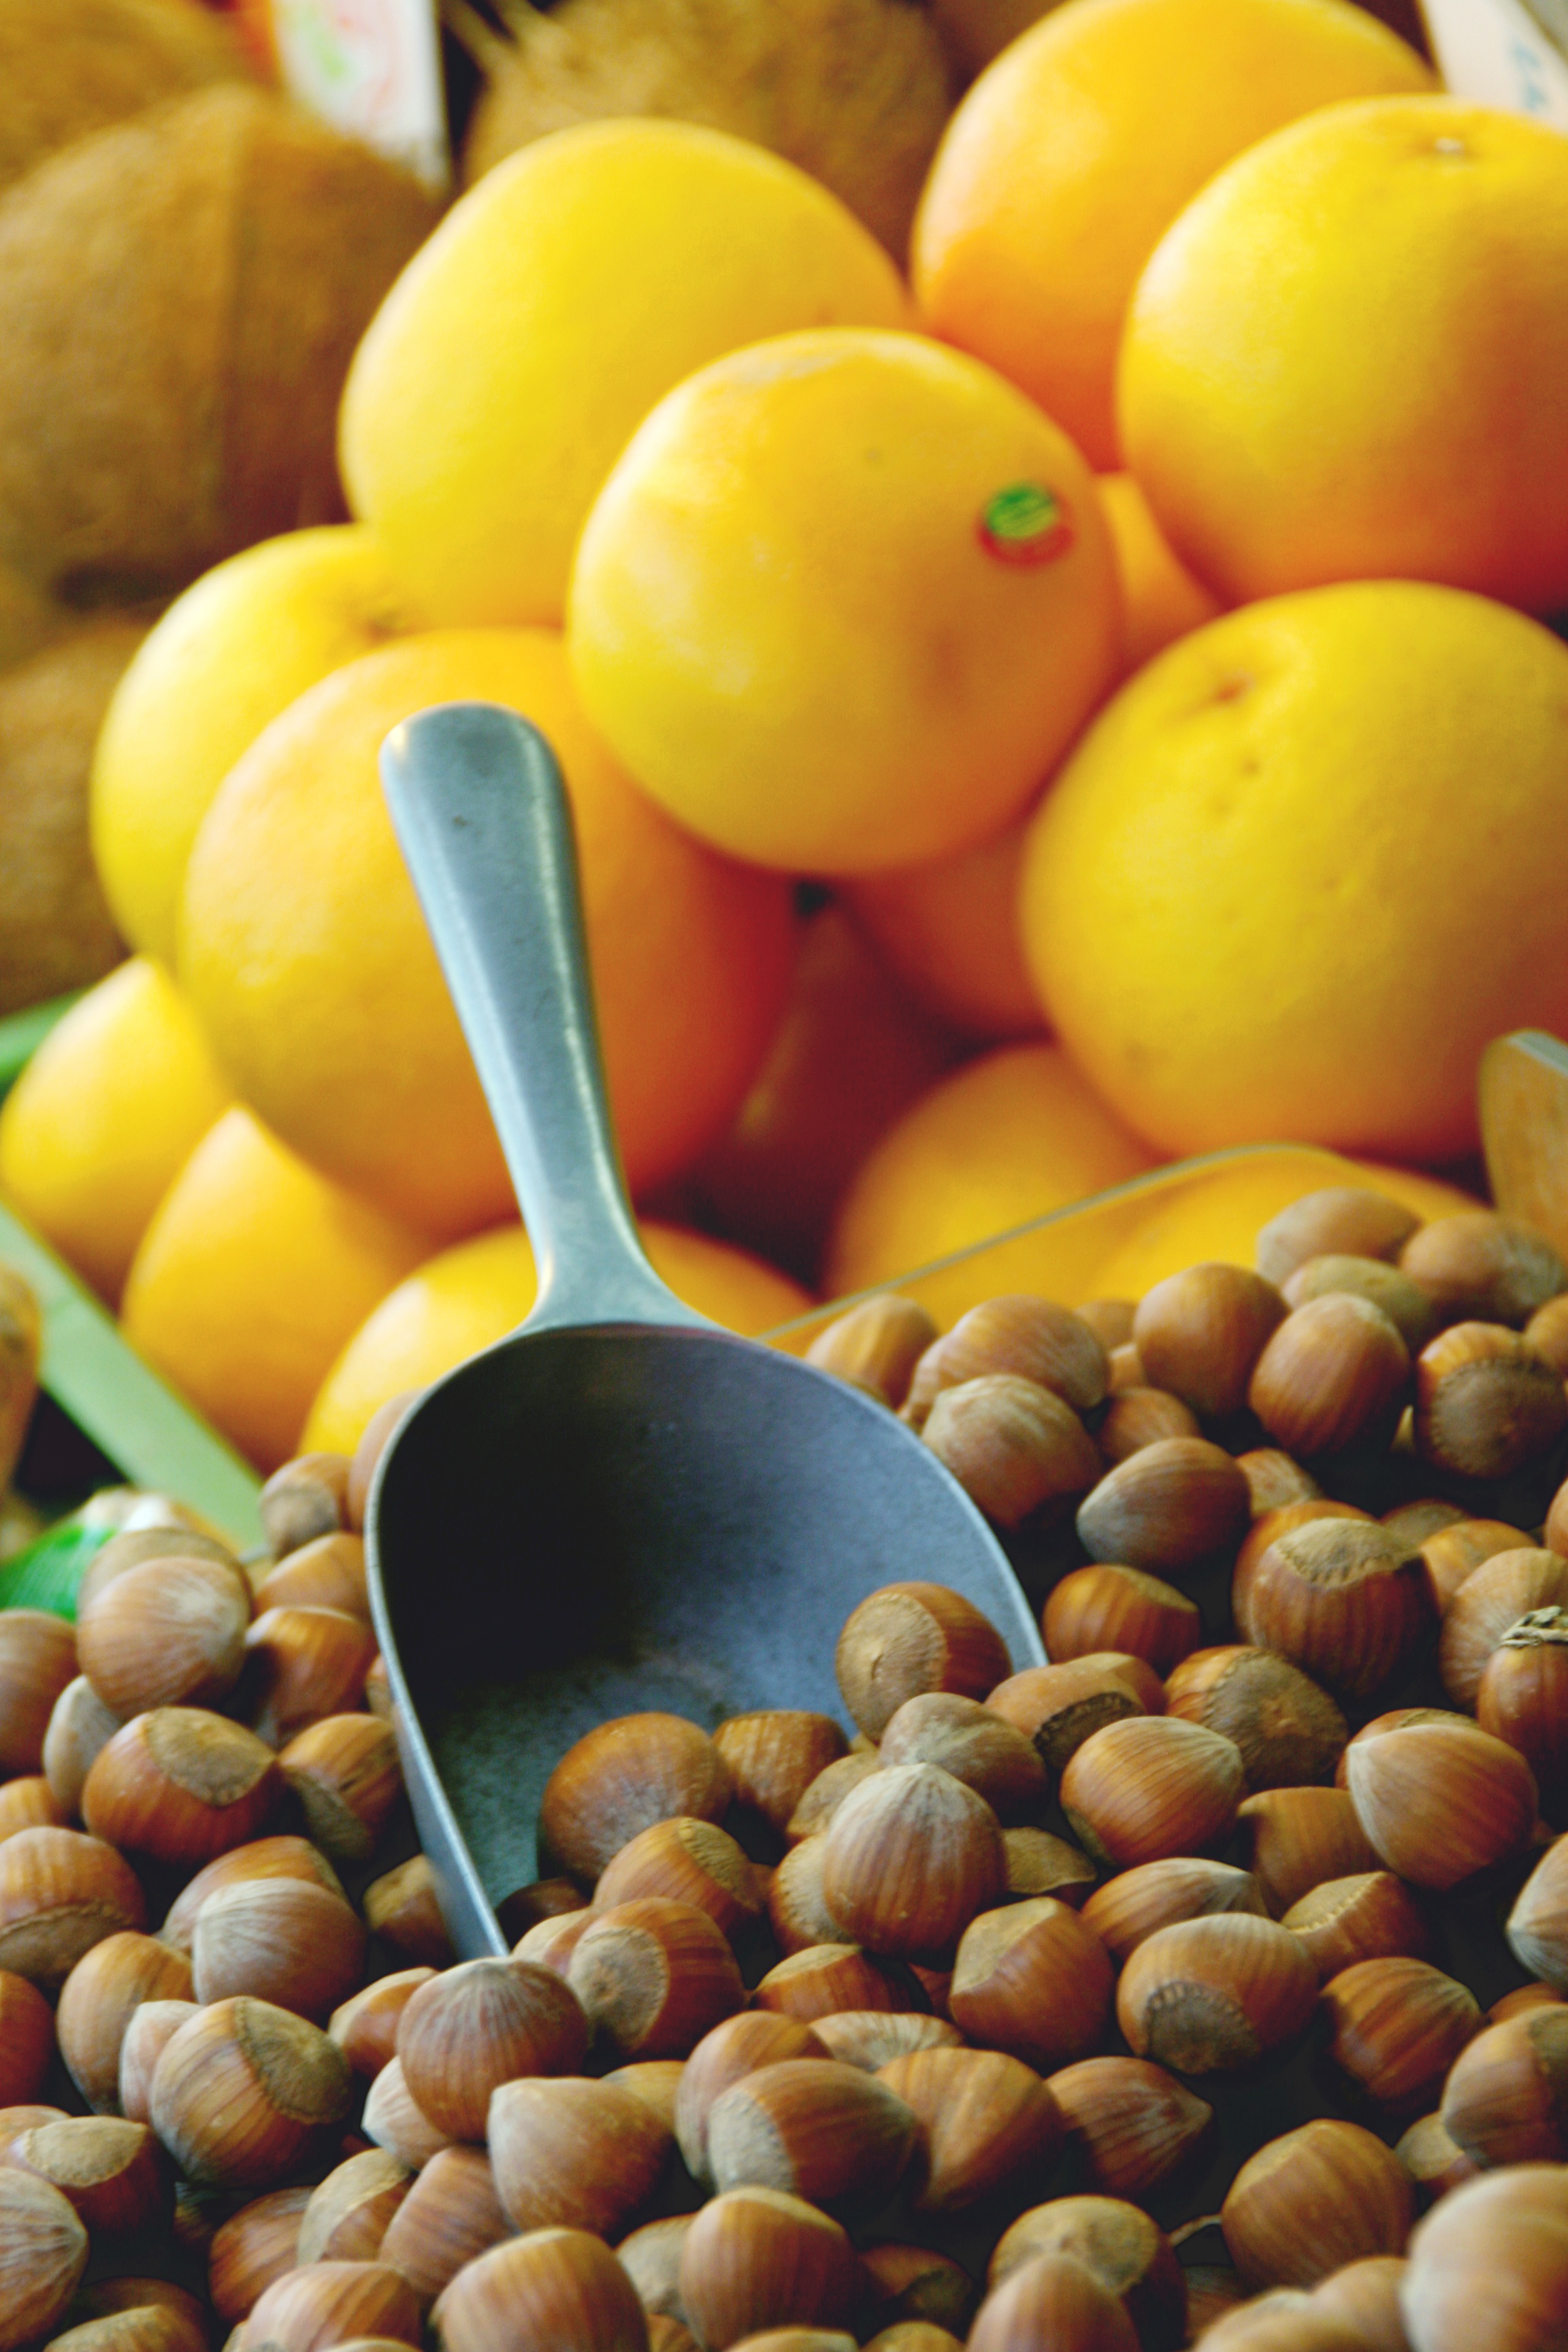
plant, fruit, orange, food, produce, market, healthy, lemon, market stall, sale, vegetarian food, hazelnut, flowering plant, land plant